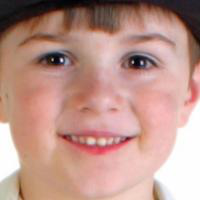
Age group: age 01-10